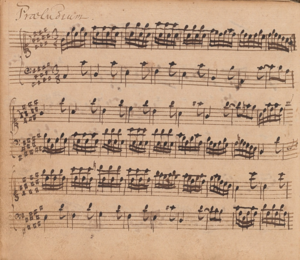
Incipit du prélude en ut-dièse majeur (BWV 848) dans la version primitive du Clavierbüchlein pour Wilhelm Friedemann Bach (1720).
Le prélude et fugue en do dièse majeur (BWV 848) est le troisième couple de préludes et fugues du premier livre du Clavier bien tempéré de Jean-Sébastien Bach, compilé vers 1722.